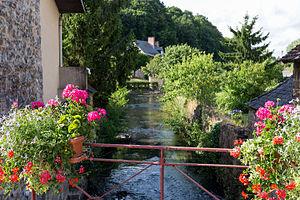
L'Erve à Saint-Jean-sur-Erve.
Saint-Jean-sur-Erve est une ancienne commune française, située dans le département de la Mayenne en région Pays de la Loire, devenue le 1ᵉʳ janvier 2017 une commune déléguée au sein de la commune nouvelle de Blandouet-Saint Jean.